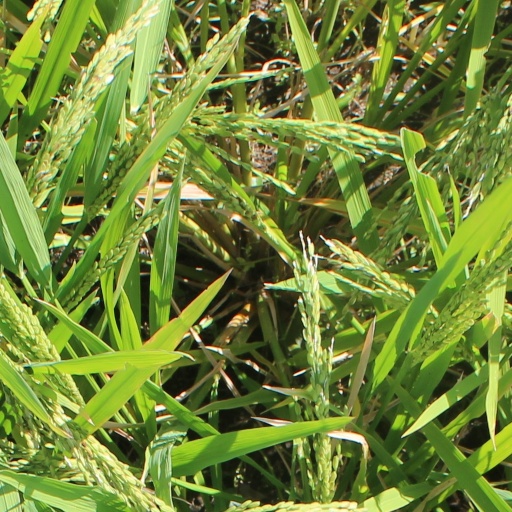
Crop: rice